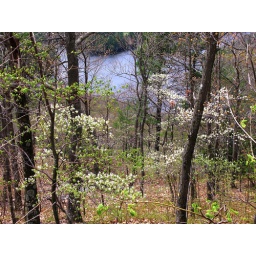
Jacqueline DonnellShadblow trees in the mountains of Moreau Lake State Park, overlooking the Hudson River.